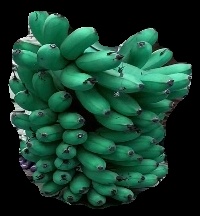
Variety: rasbale
Grade: grade1